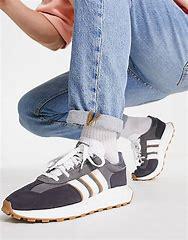
Brand: Adidas
Model: Retropy E5